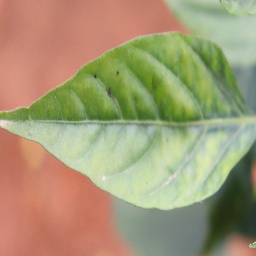
Label: mites_and_trips